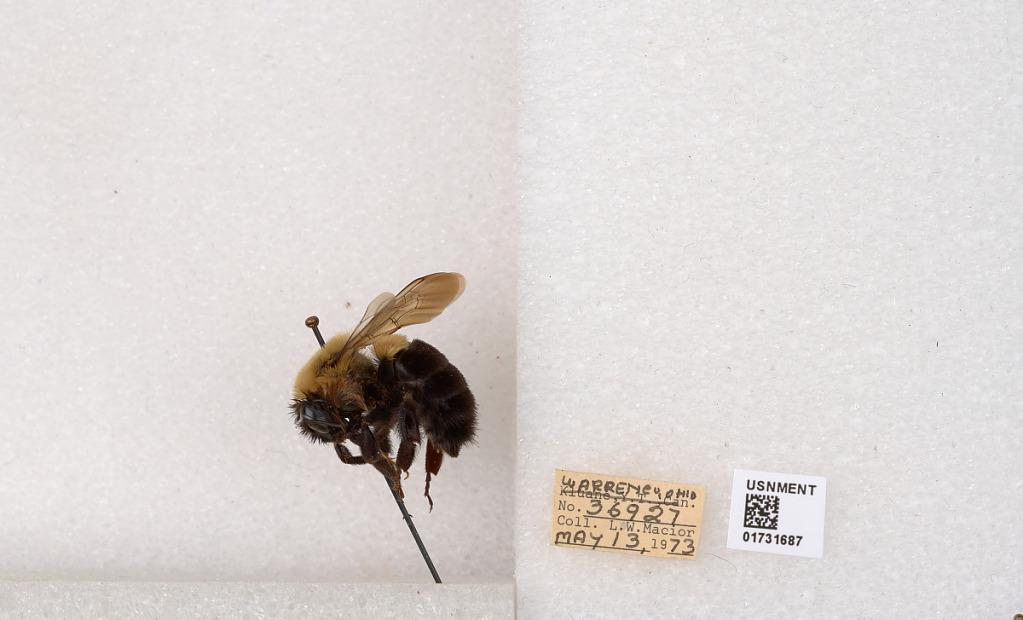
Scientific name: Bombus impatiens Cresson
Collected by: L. Macior
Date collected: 1973-5-13
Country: United States
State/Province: Ohio
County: Warren
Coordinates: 39.4276, -84.1668